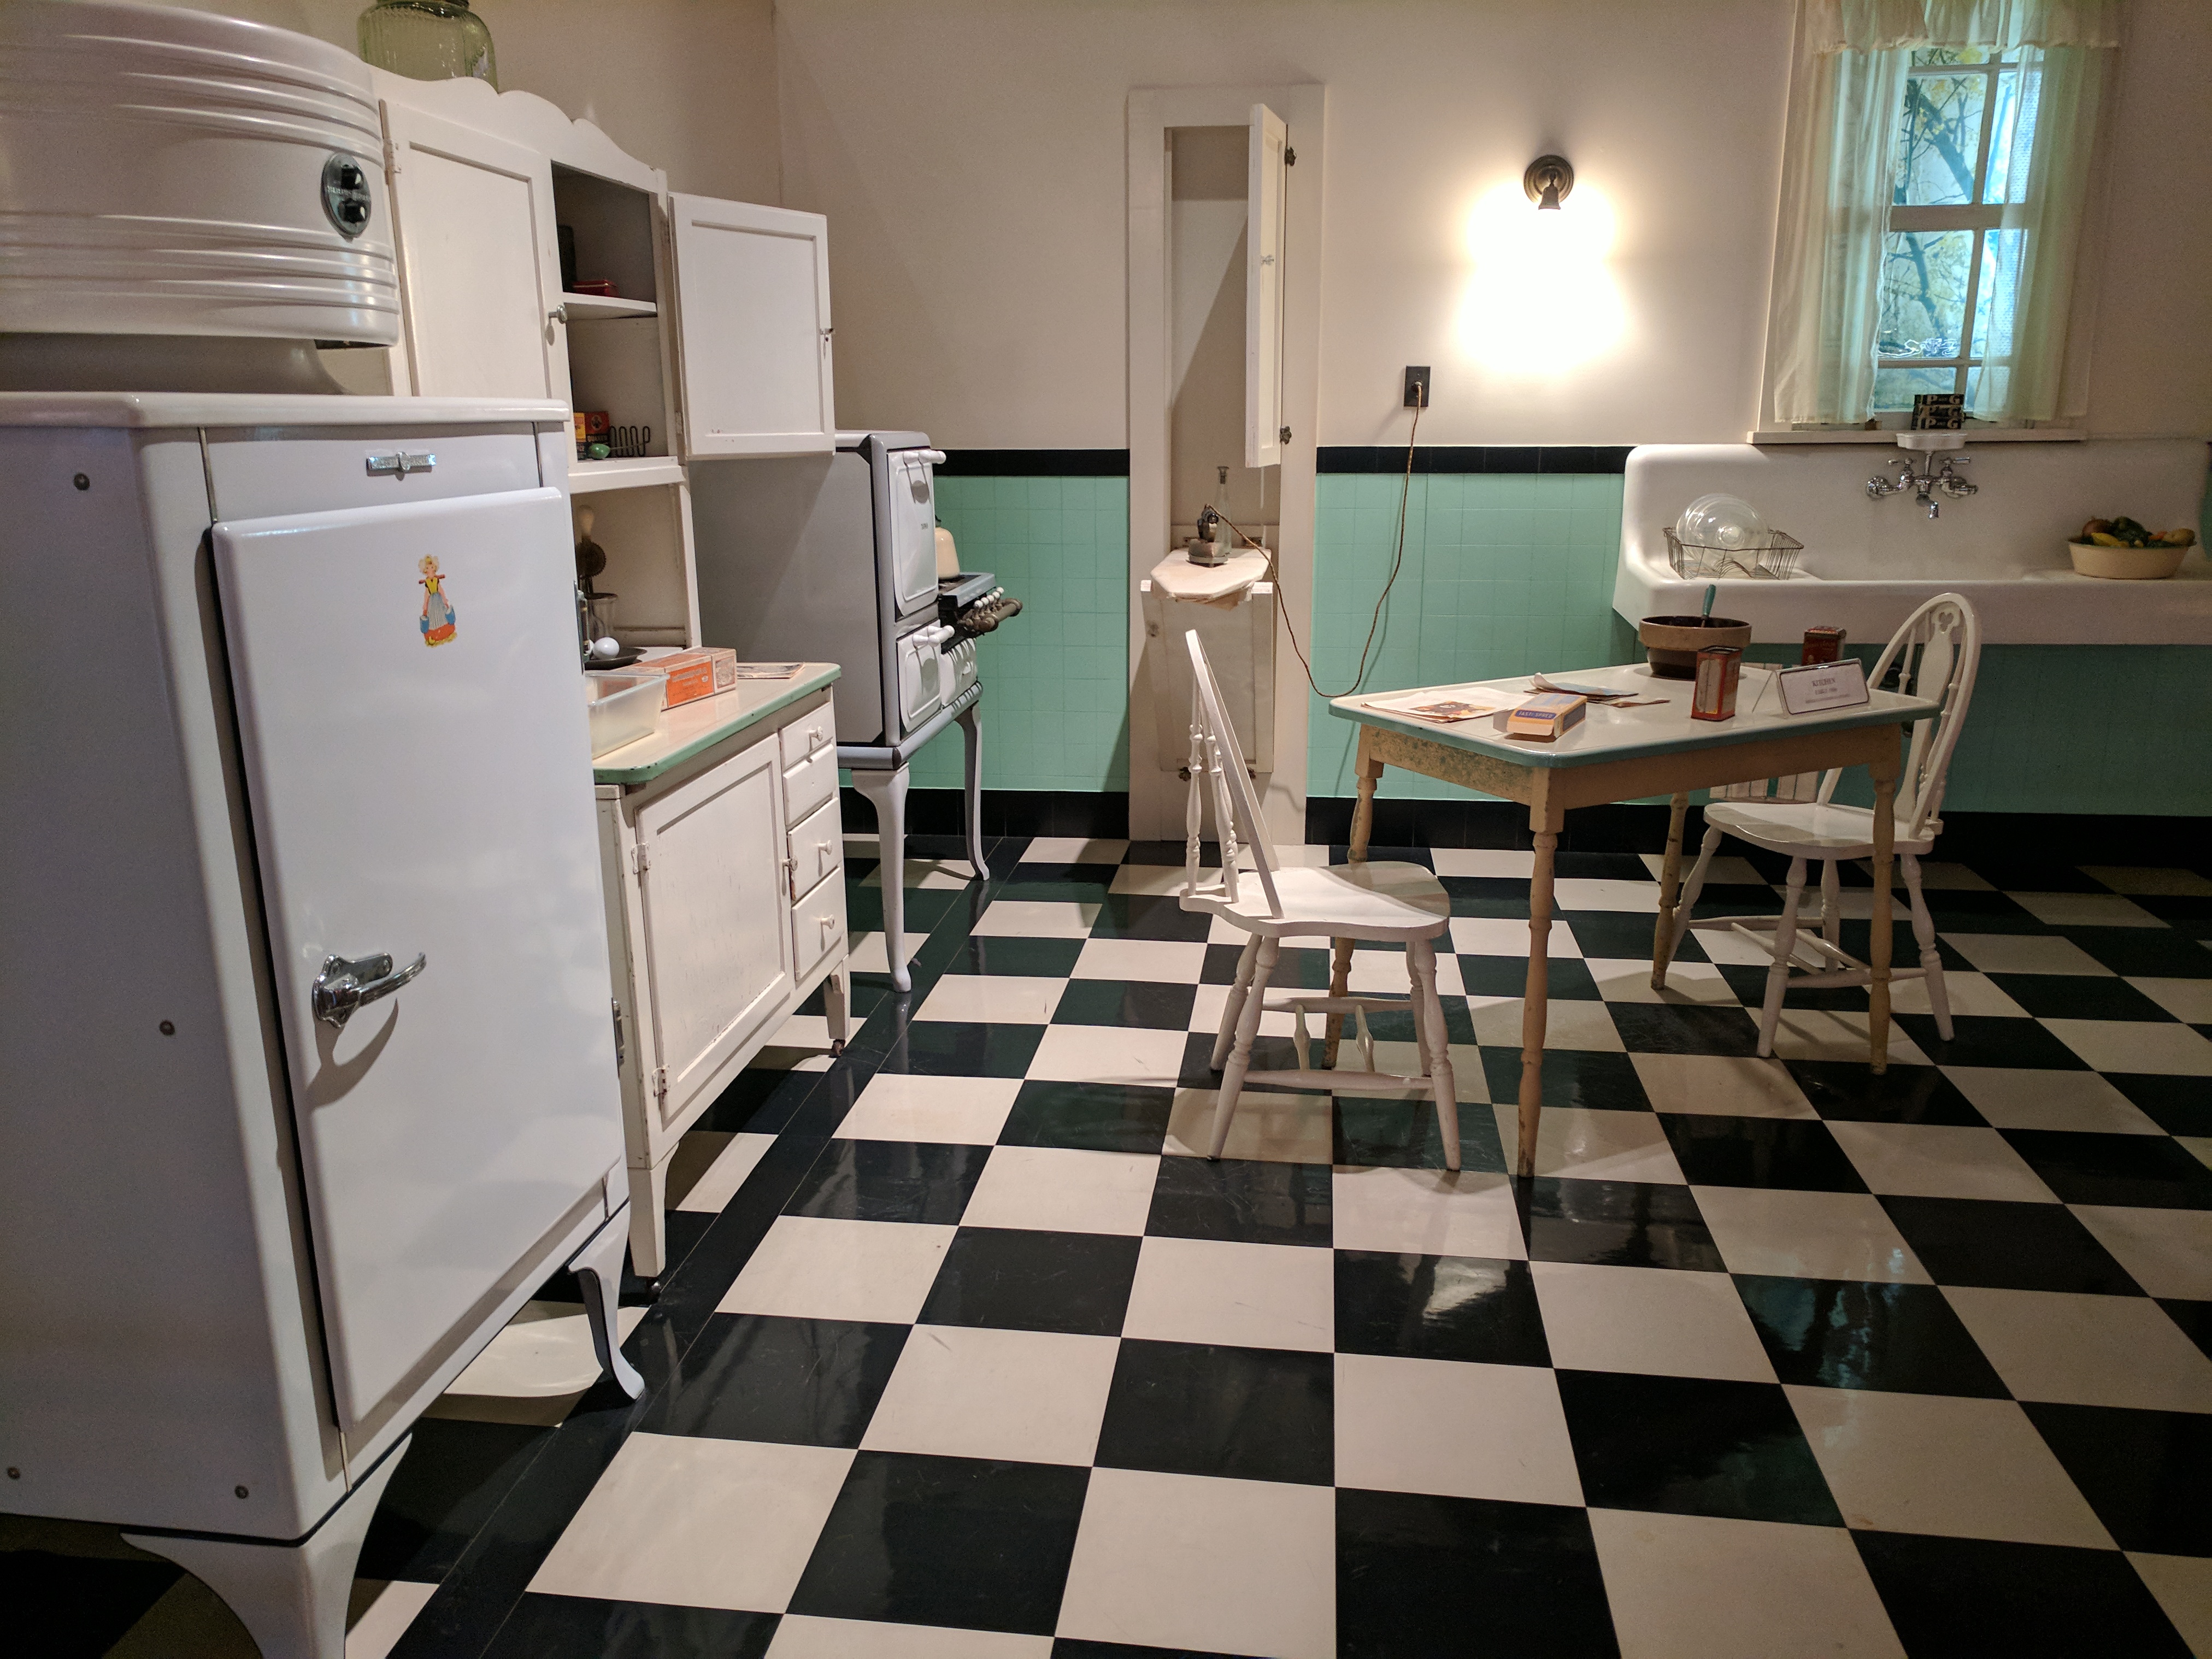
ford, museum, car, cars, auto, automobile, automobiles, machine, machines, truck, trucks, tractor, tractors, plane, planes, train, trains, tile, floor, room, flooring, furniture, kitchen, interior design, kitchen stove, building, hardwood, major appliance, table, house